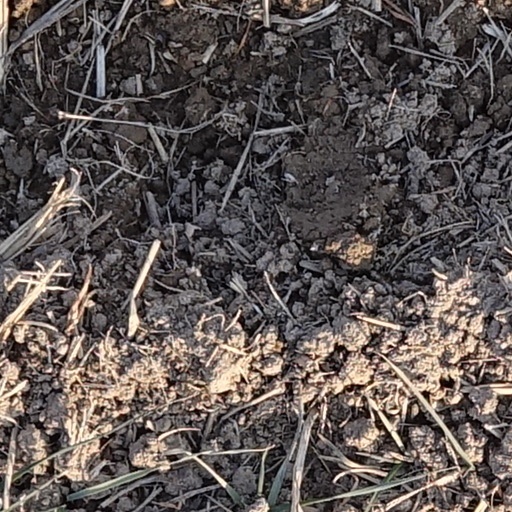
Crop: wheat